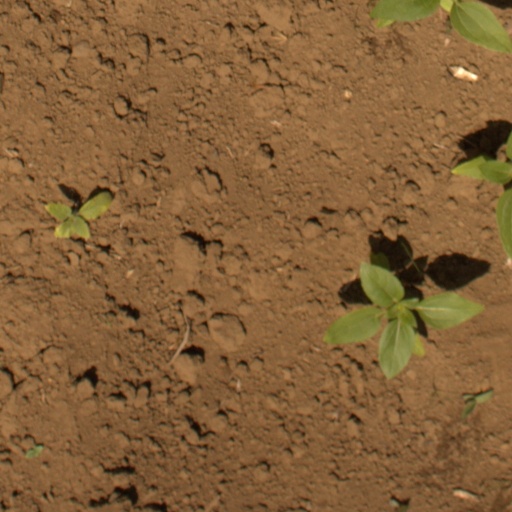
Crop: Jerusalem artichoke